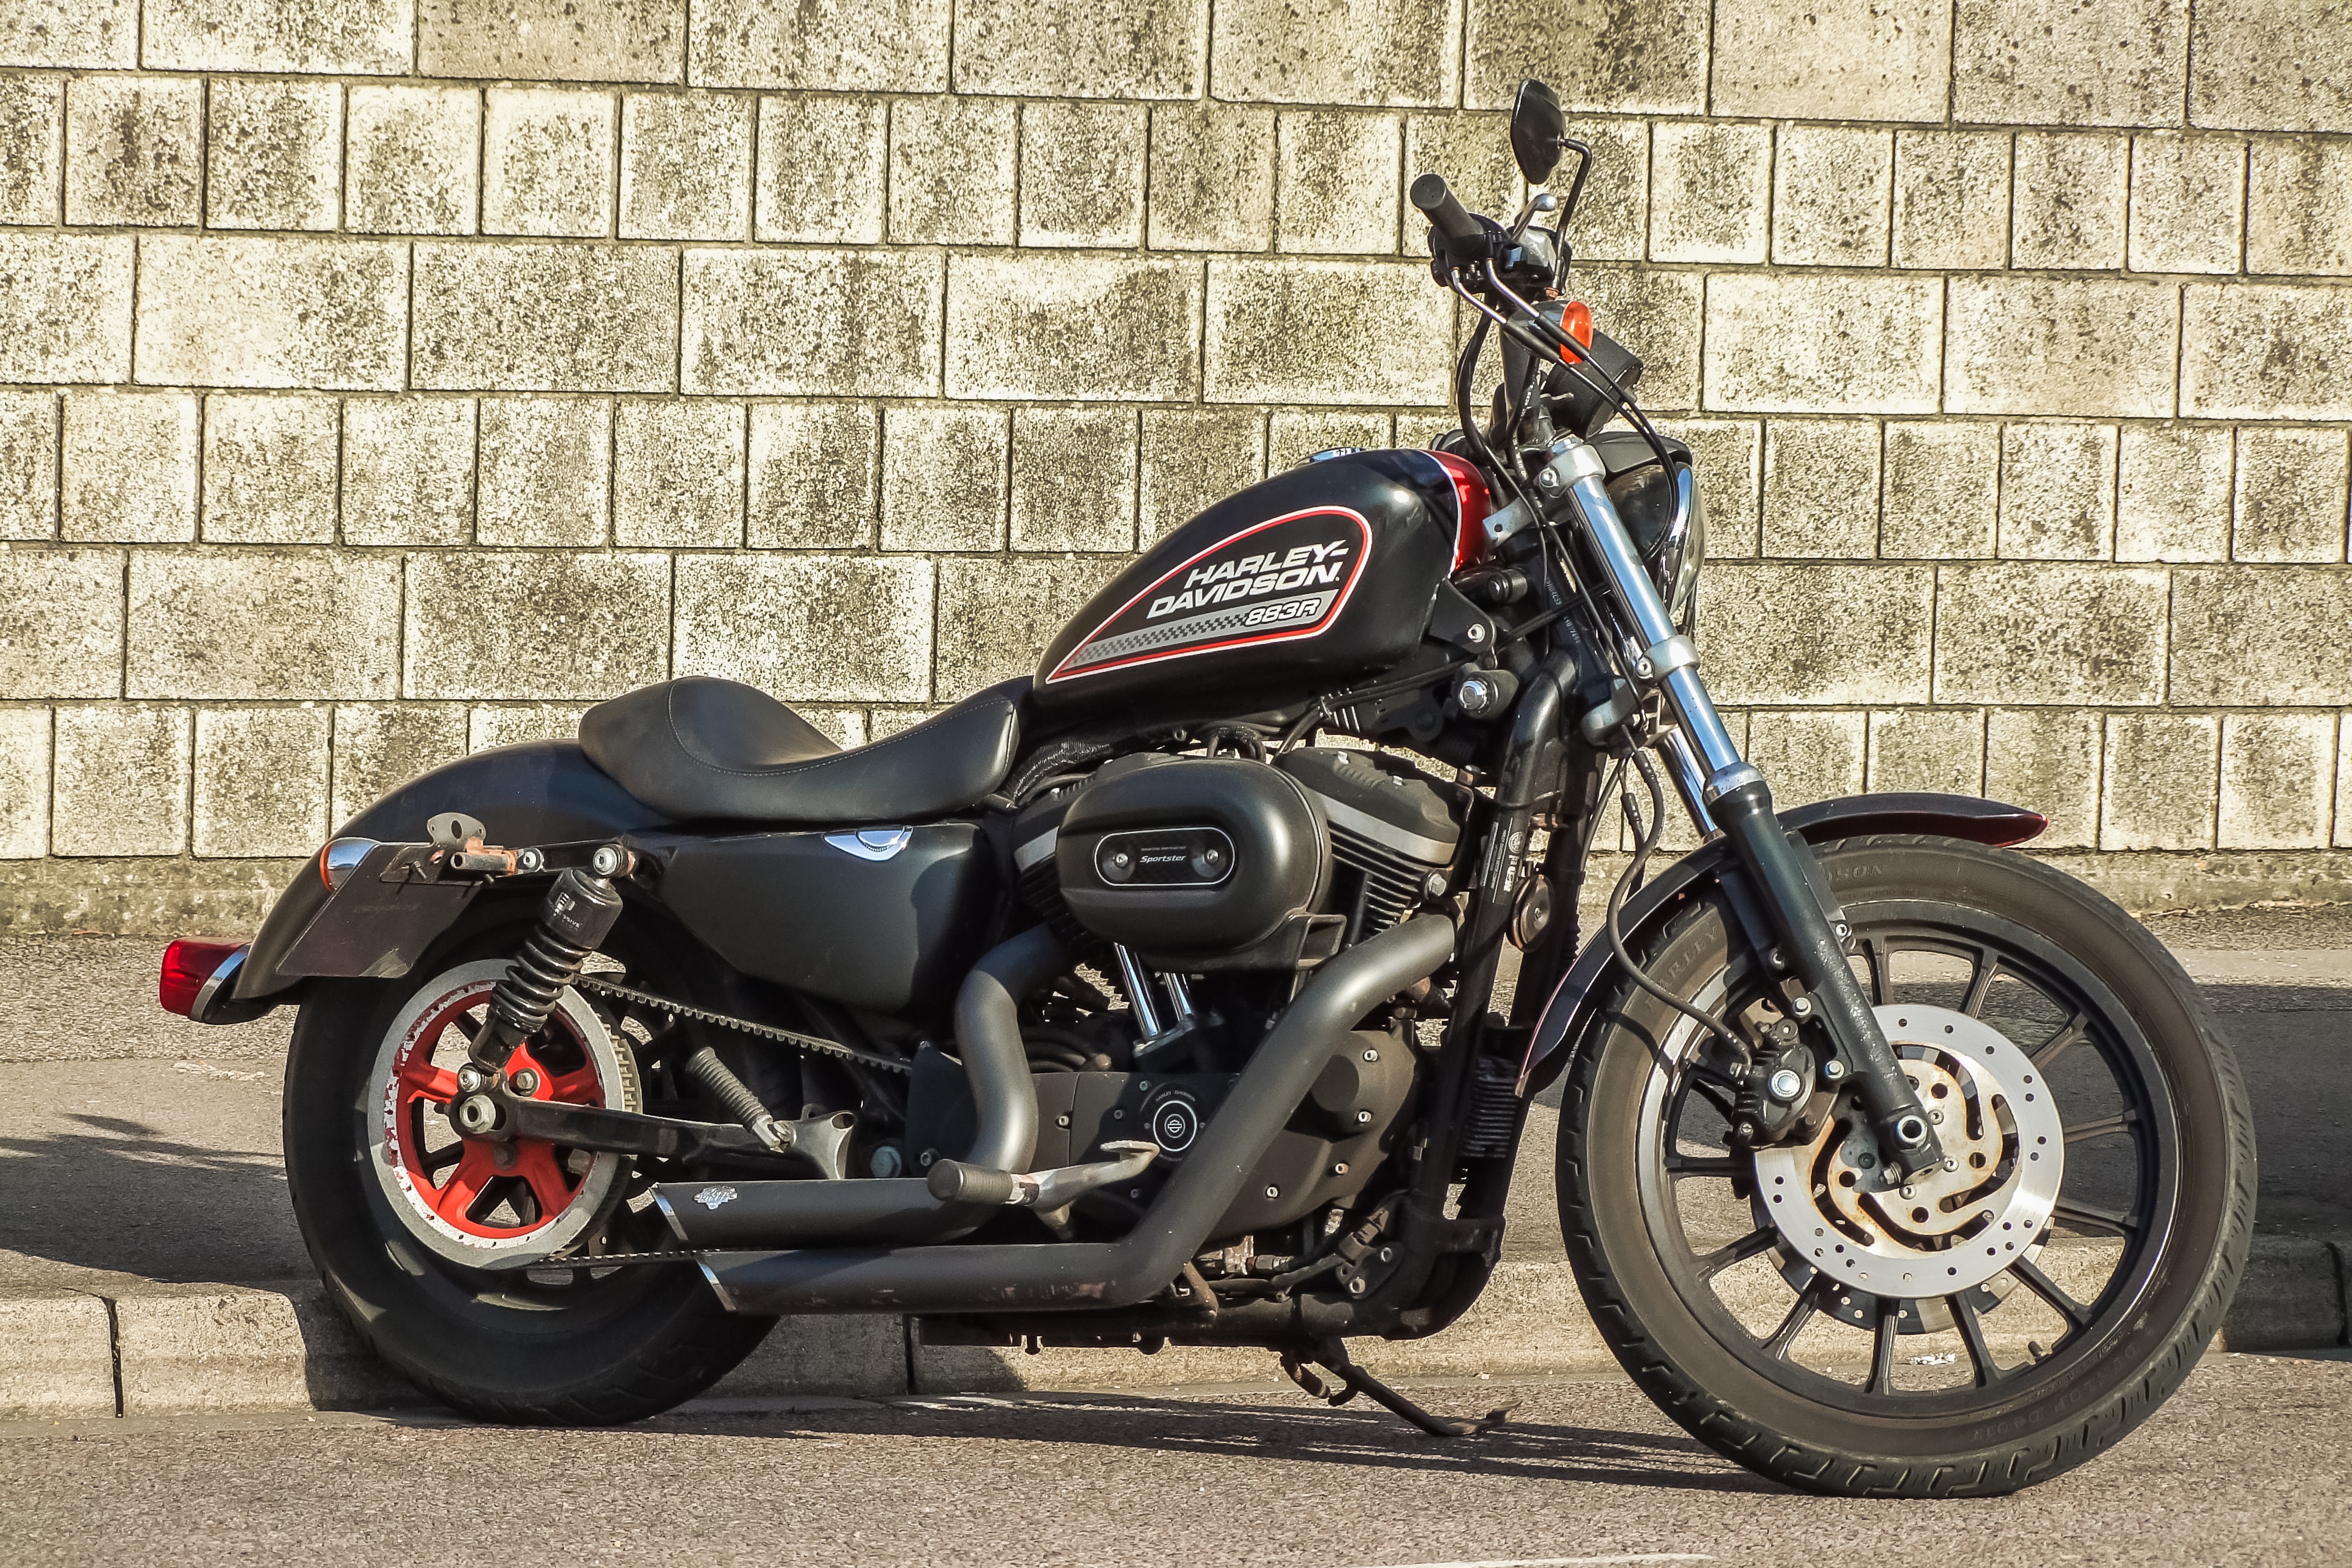
path, car, wheel, bike, vehicle, motorcycle, motorbike, chopper, harley davidson, cruiser, motorcycling, land vehicle, automobile make